Ralston Valley High School

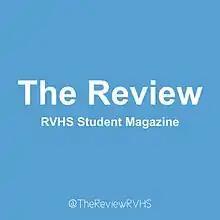
"The Review"s Logo

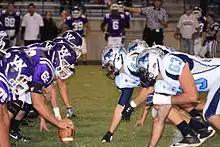
Ralston Valley vs. area rival, Arvada West

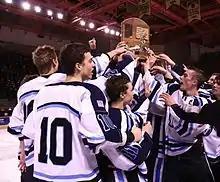
RV's hockey team hoists up the state championship trophy in 2013.

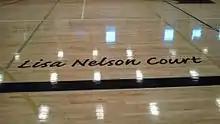
The basketball court named after Lisa Nelson, who died in 2013 after fighting cancer.

Ralston Valley has won nine state championship titles in softball, boys' basketball, baseball, swimming & diving, coed cheerleading, and poms. The Mustangs have won 74 Jeffco league championships in 13 different sports. The school has received the Steinmark Award competing in the Jeffco league. The Steinmark is awarded to the school with the top overall athletic performance in the league. Ralston Valley seniors have received athletic scholarships at Division I and II NCAA schools, along with nearly every US service academy.